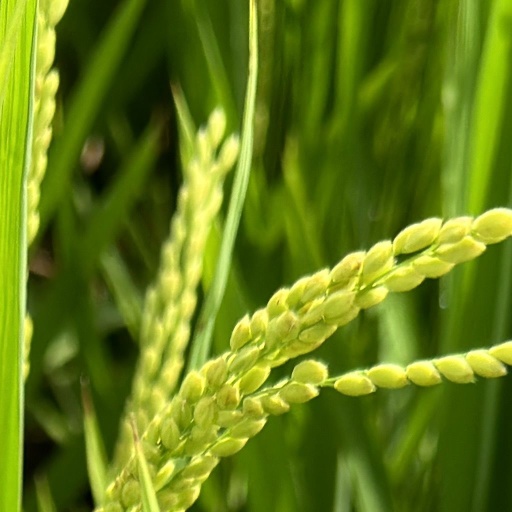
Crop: rice